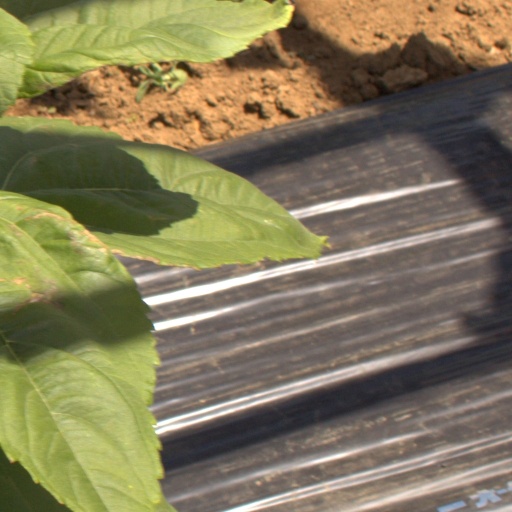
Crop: Jerusalem artichoke